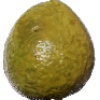
Label: Guava 1